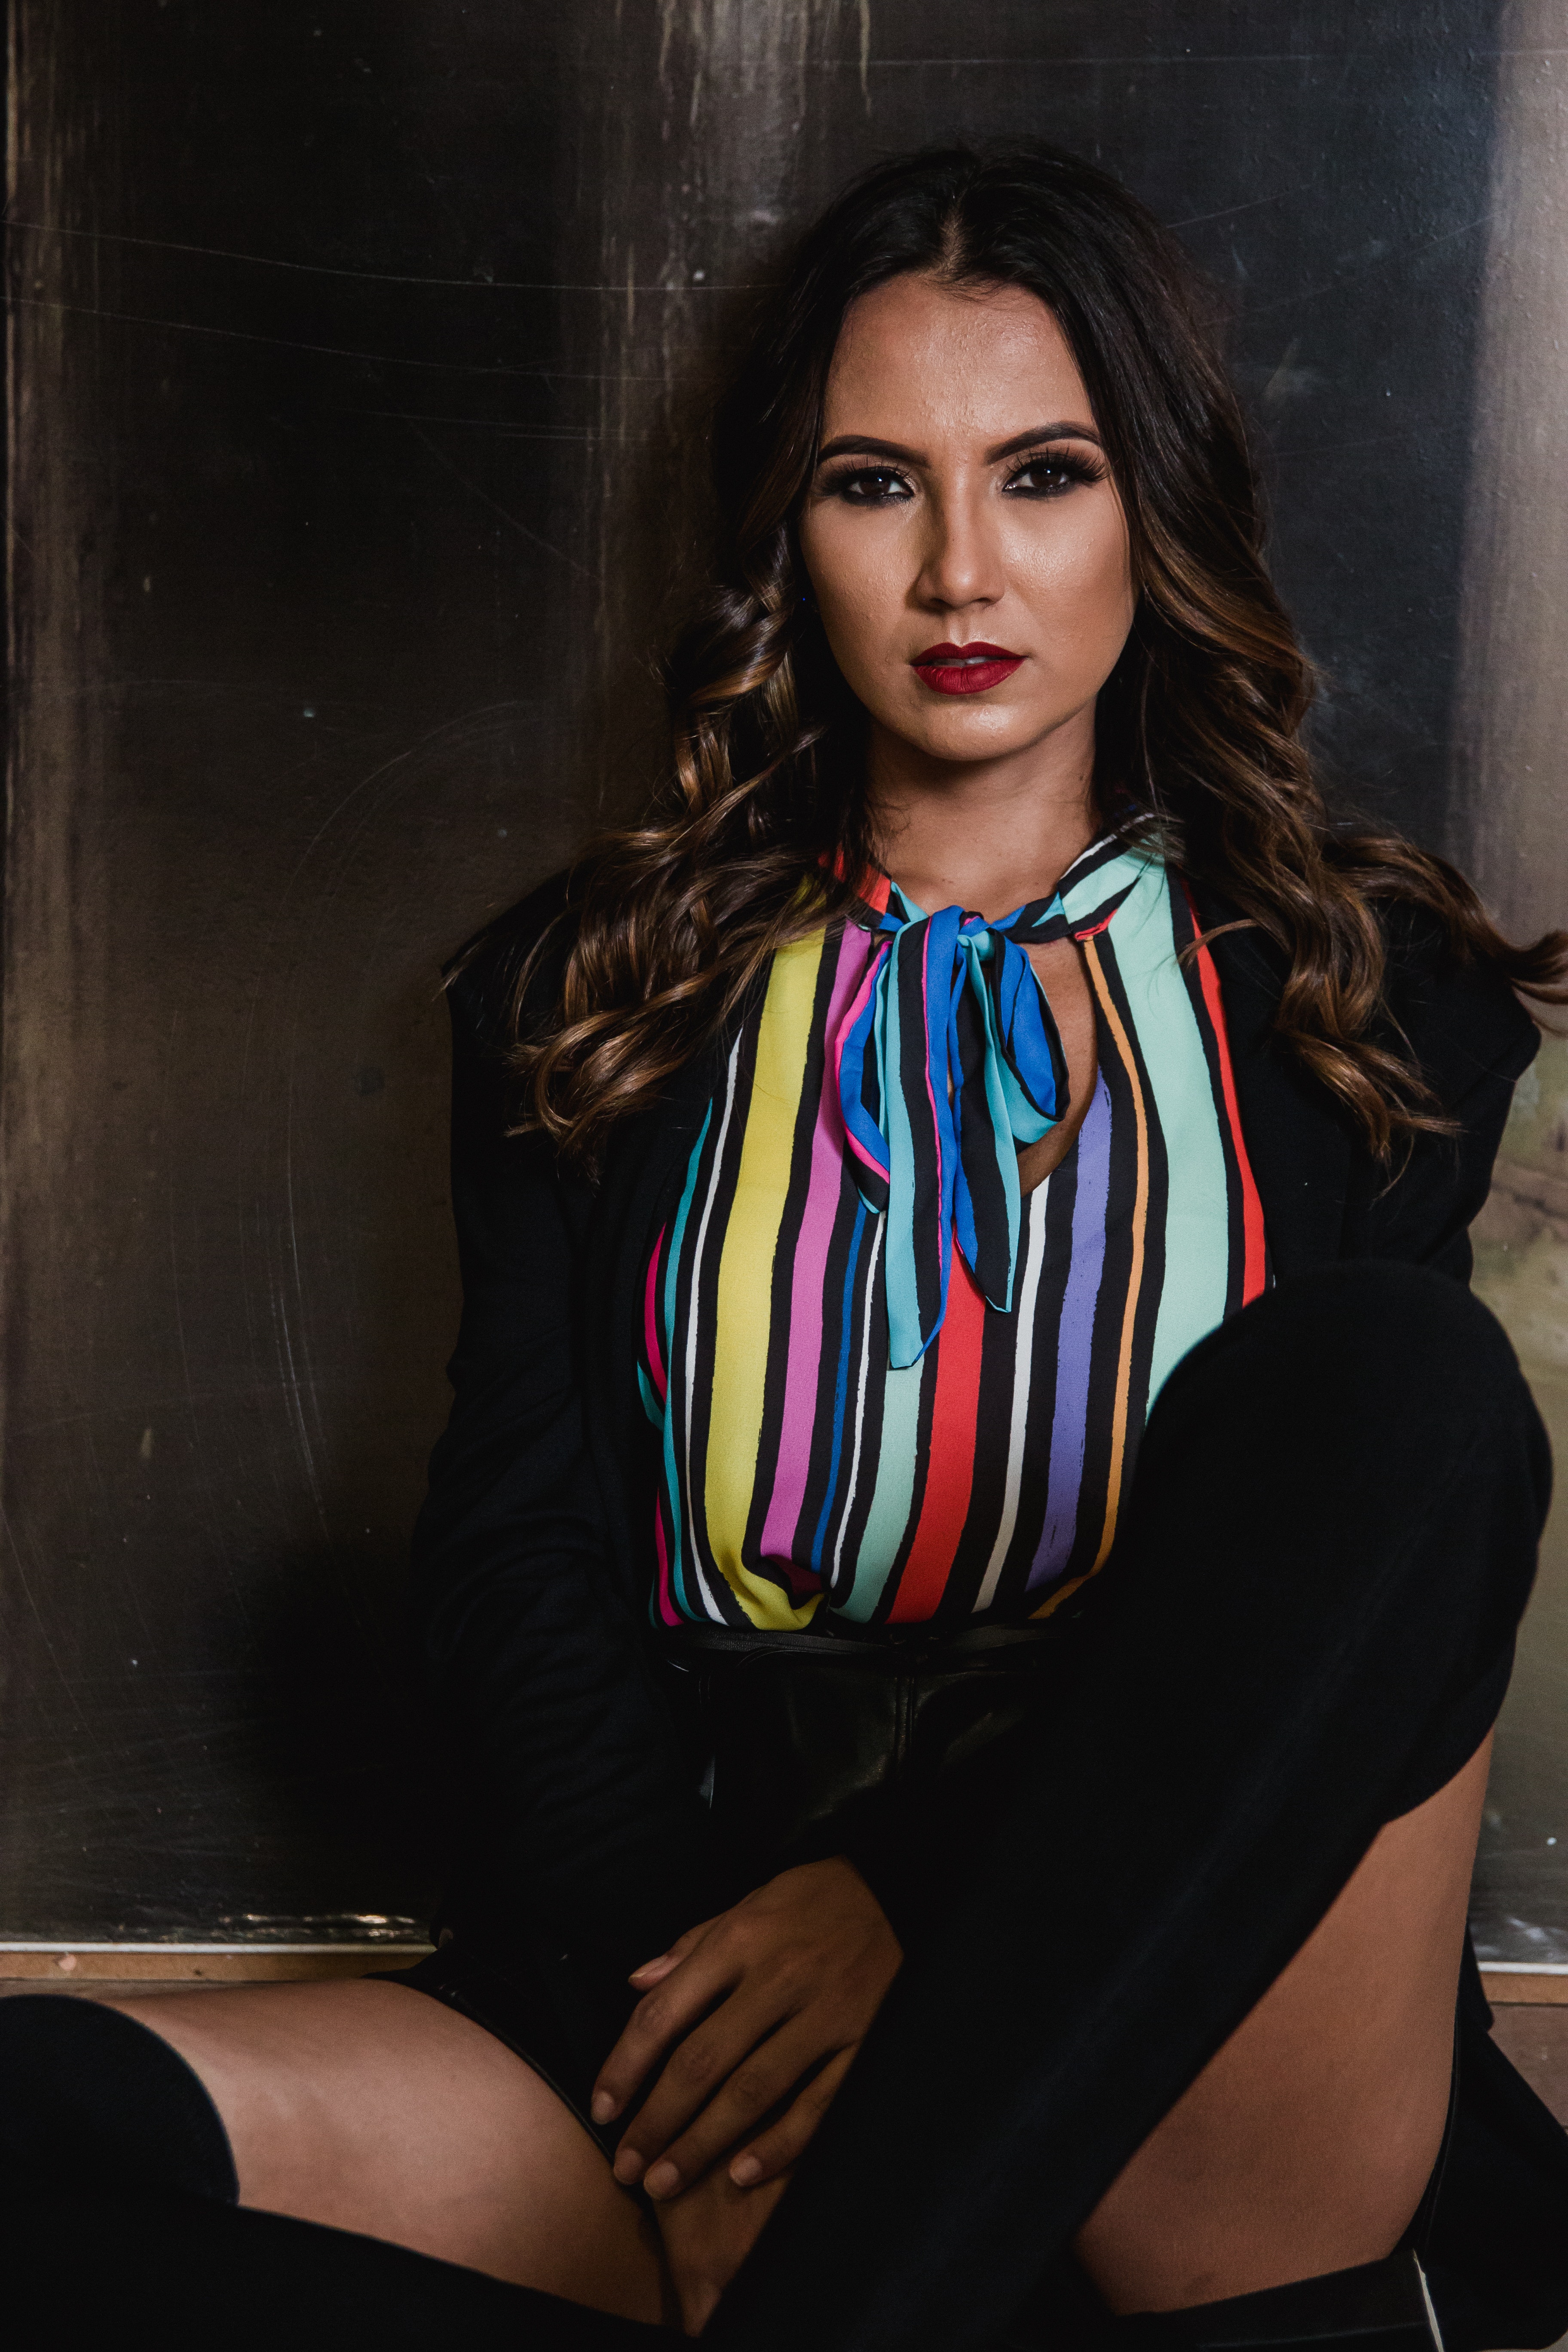
face, photo shoot, beauty, fashion, lip, yellow, model, fashion model, photography, long hair, sitting, fashion design, leg, black hair, thigh, brown hair, flash photography, portrait photography, fashion accessory, style, portrait